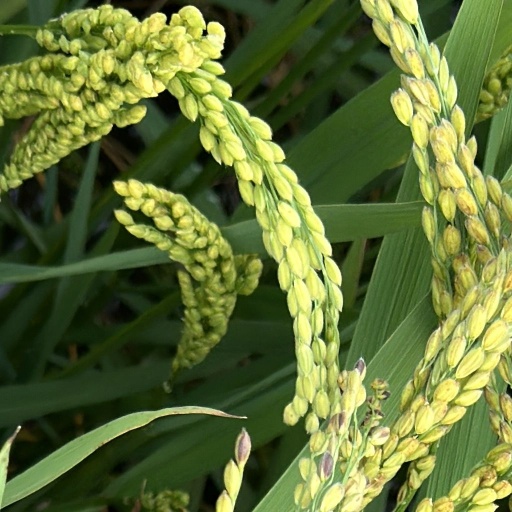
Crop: rice